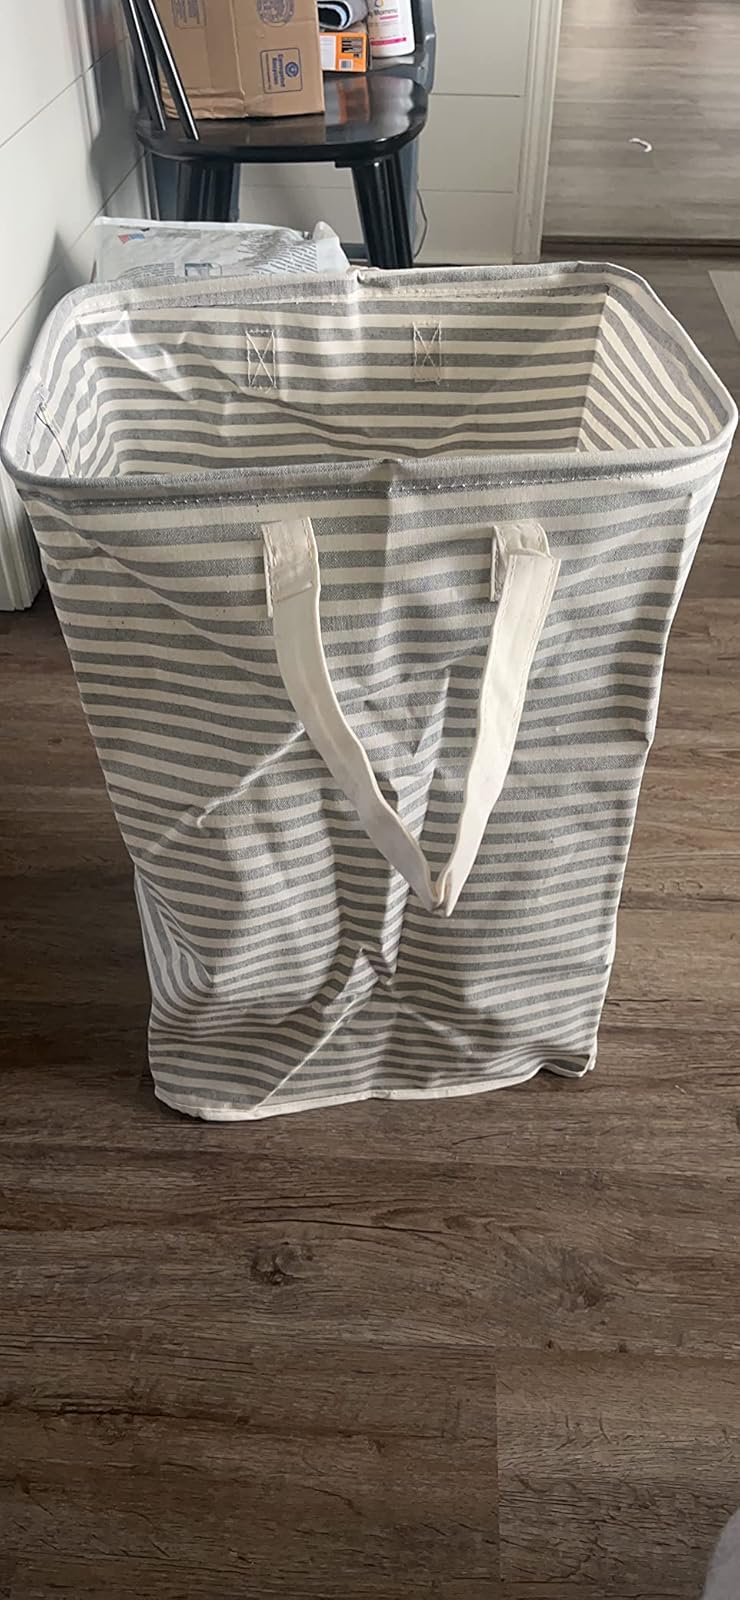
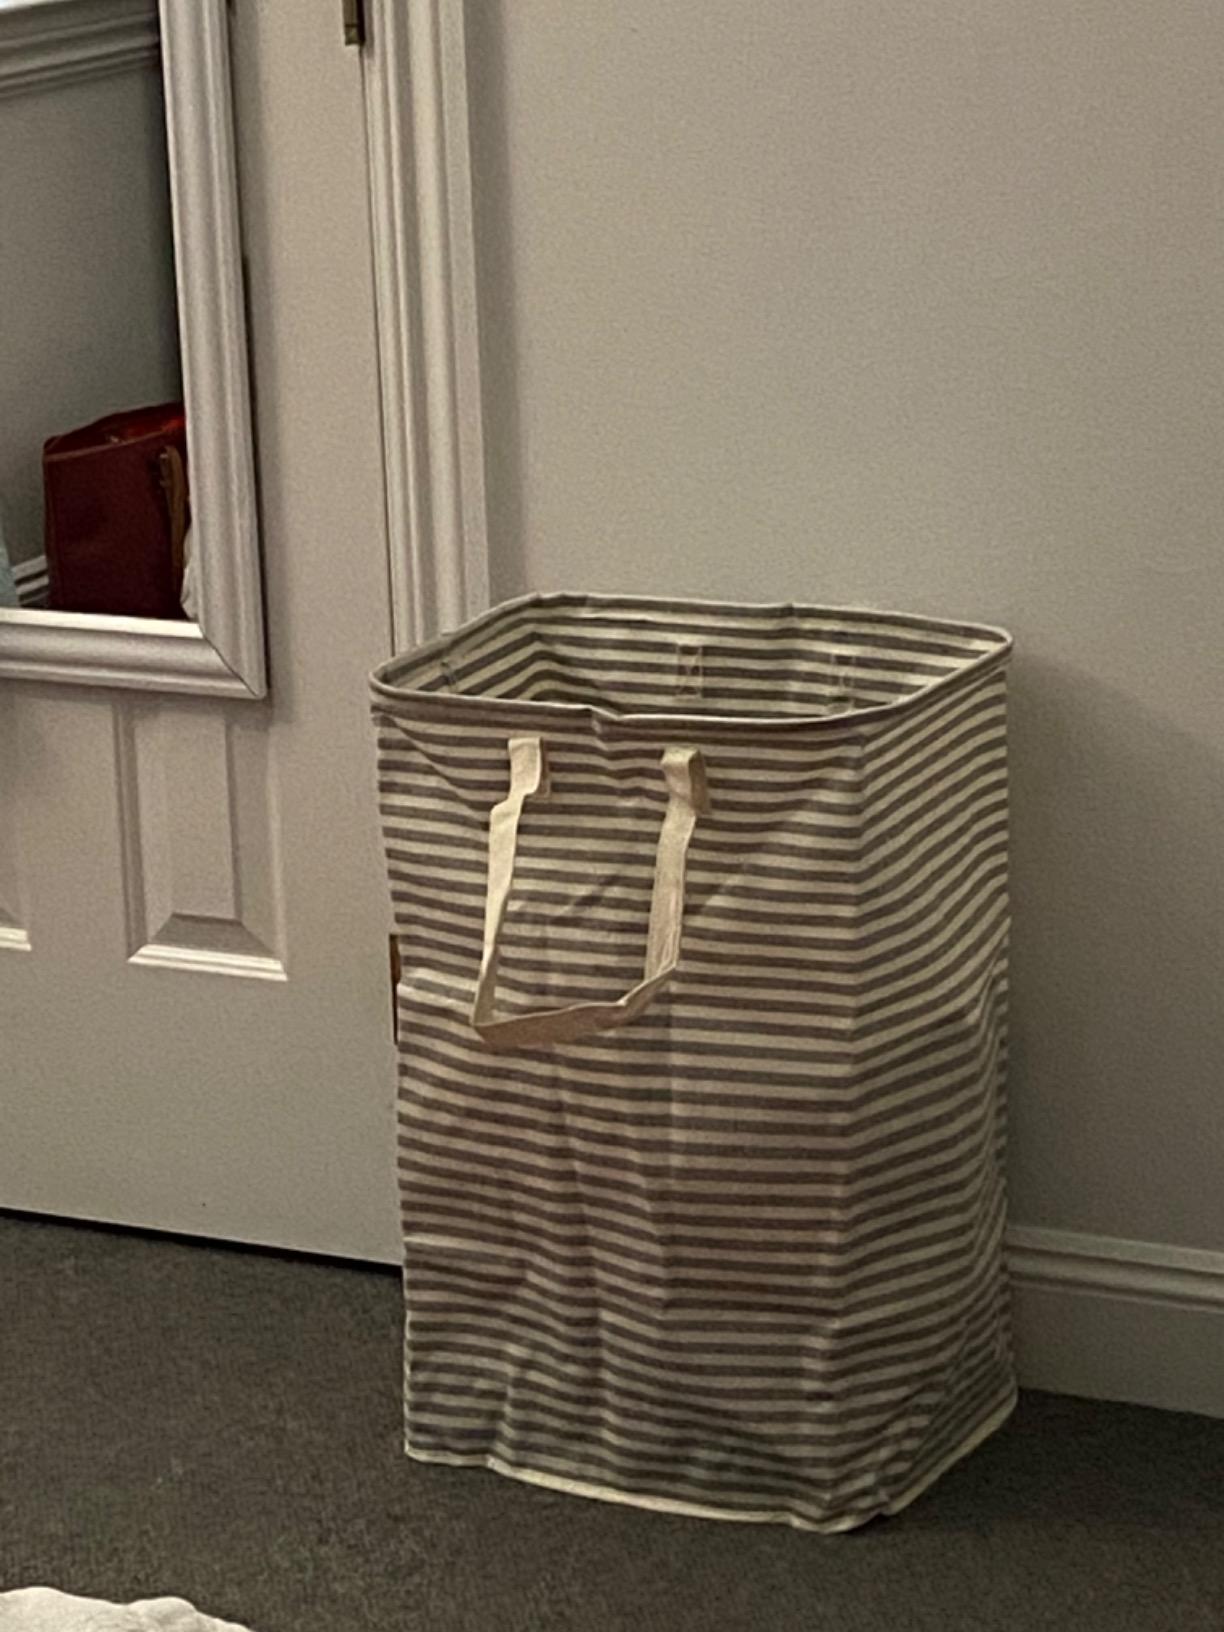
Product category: items_hamper
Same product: yes